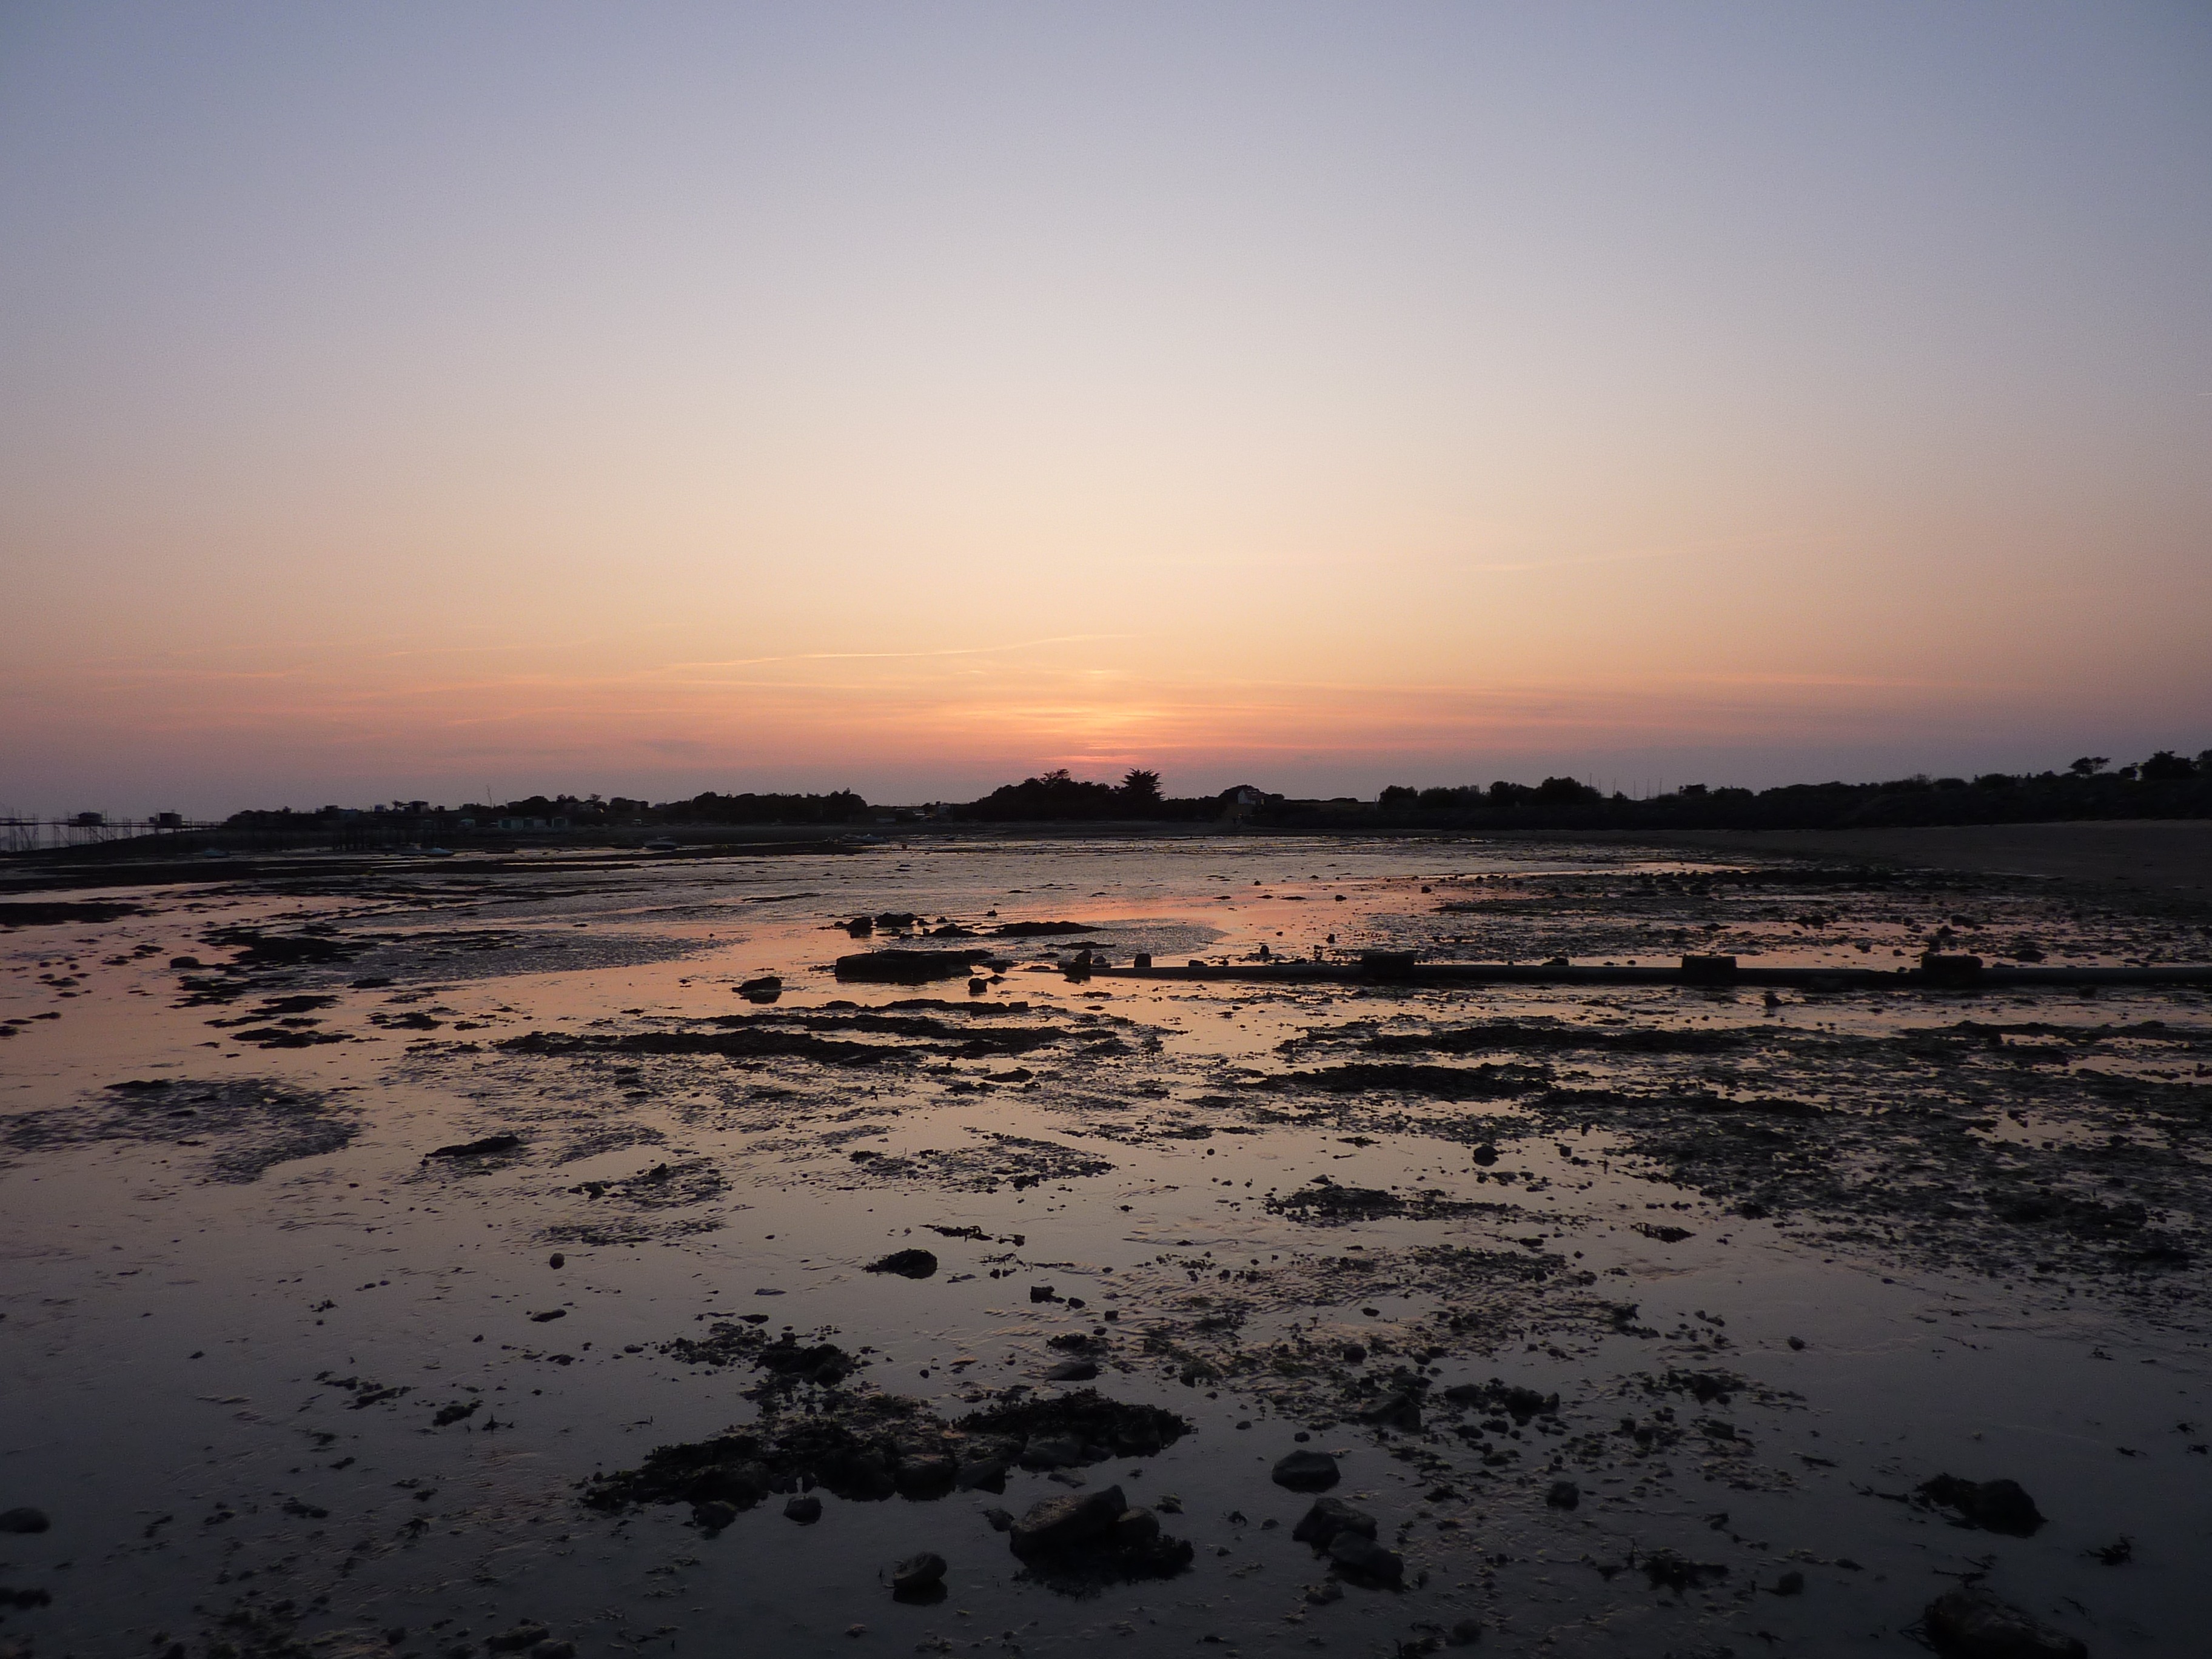
beach, sea, coast, sand, ocean, horizon, cloud, sky, sun, sunrise, sunset, sunlight, morning, shore, wave, dawn, dusk, evening, reflection, bay, body of water, afterglow, wind wave